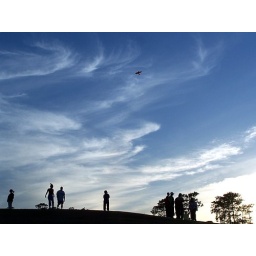
blue turning gray over you